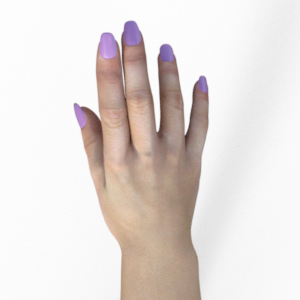
Label: paper